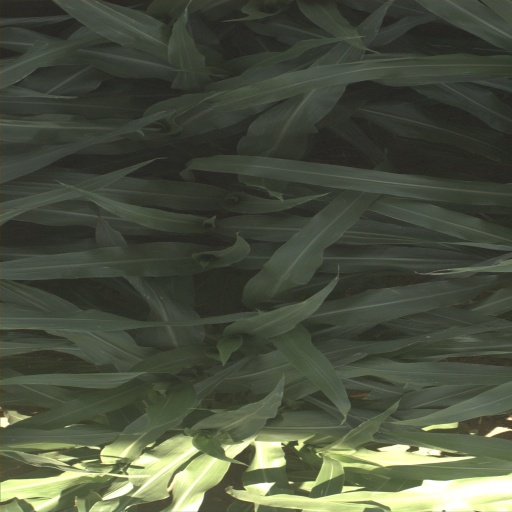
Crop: sorghum